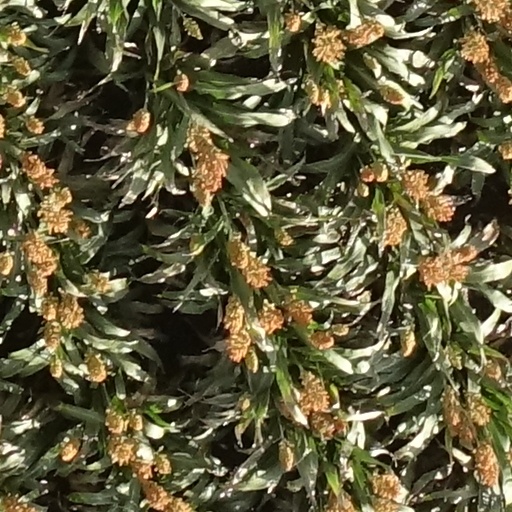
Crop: sorghum